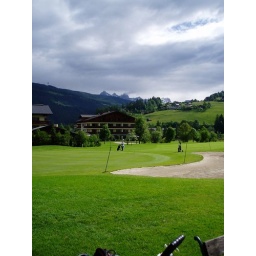
A patch of blue sky snuck in during play at the Golf Club Radstadt in Austria.